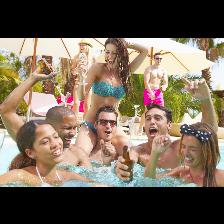
Label: Human